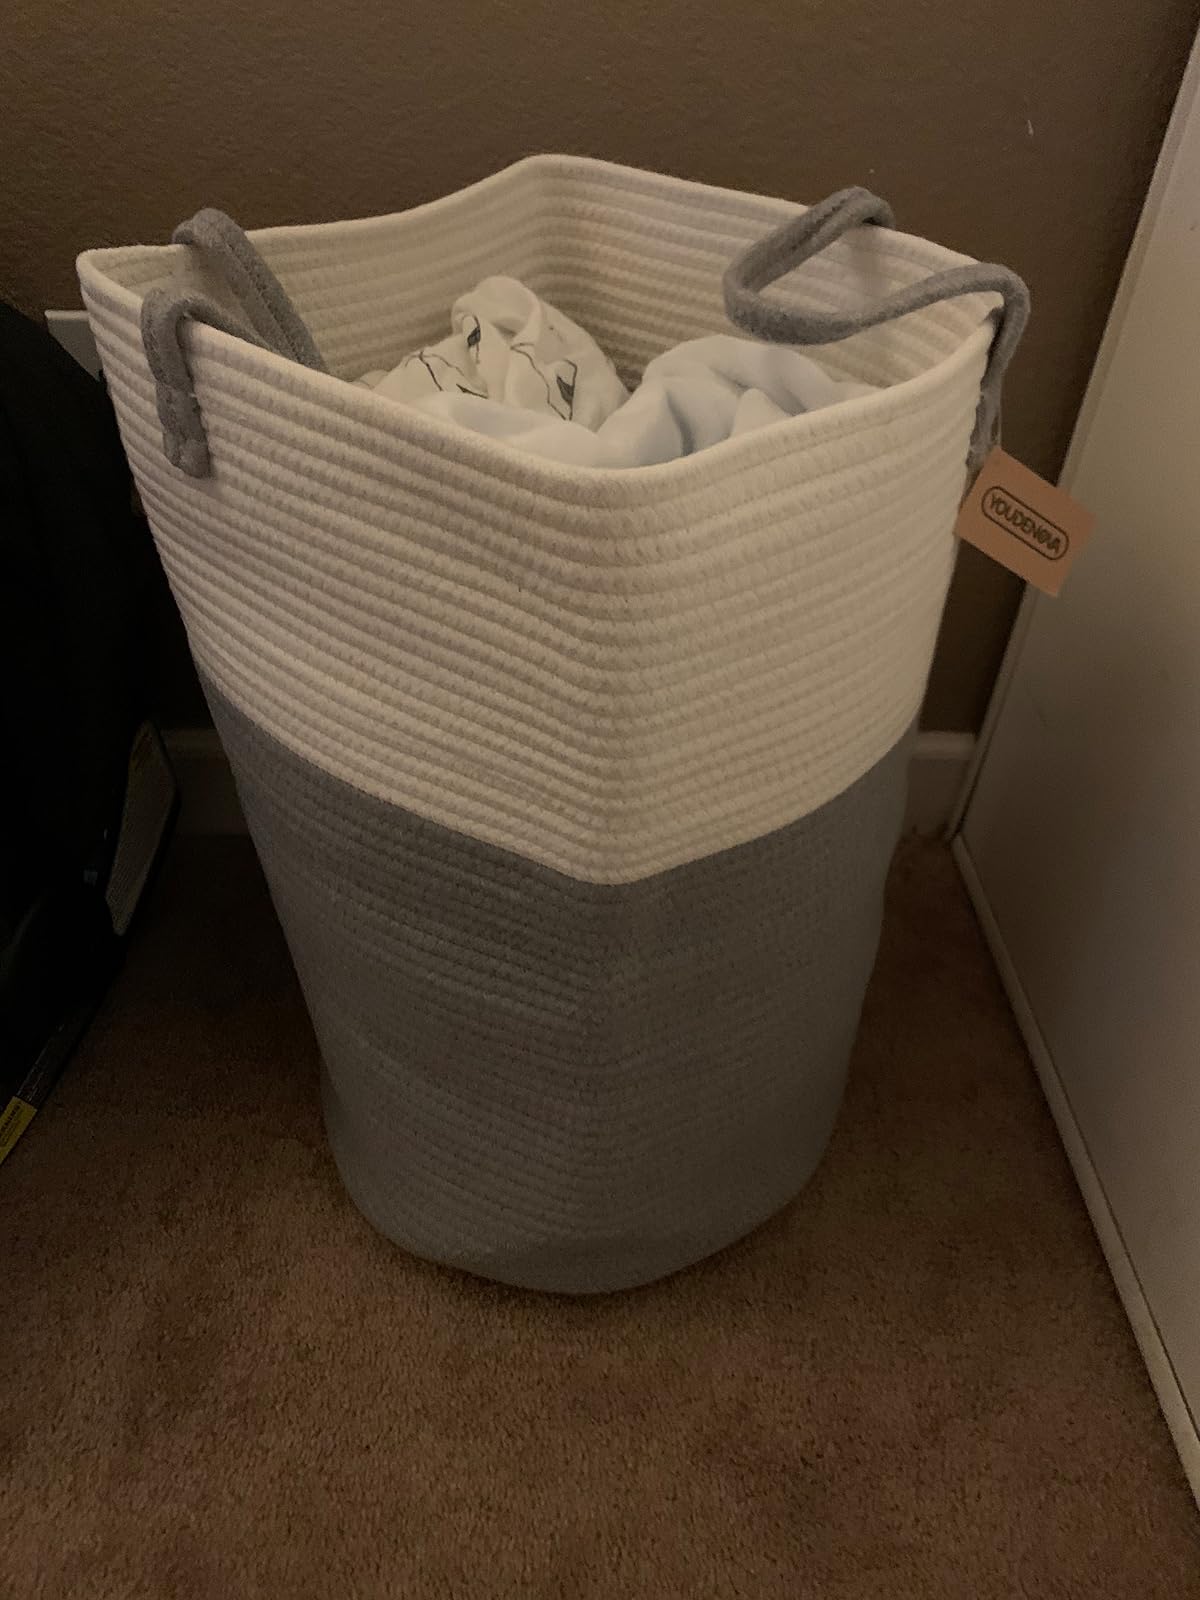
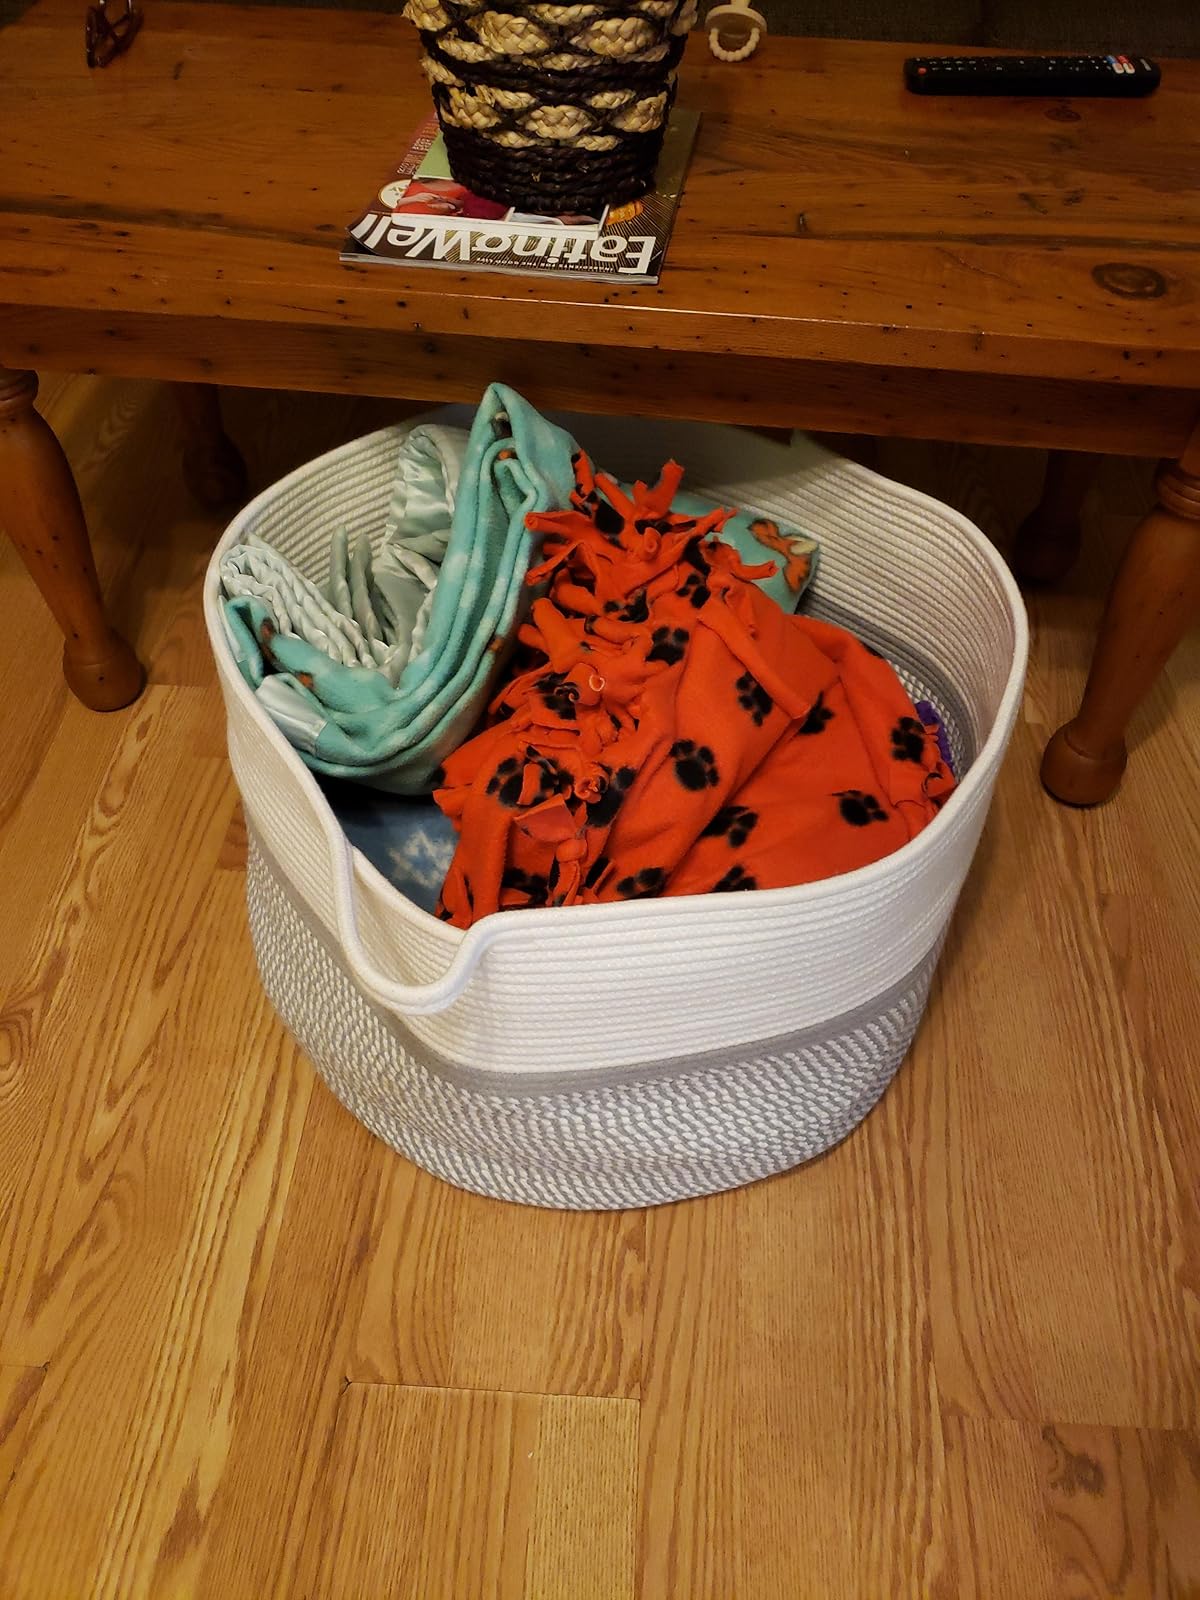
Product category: items_hamper
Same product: no